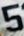
Number: 5